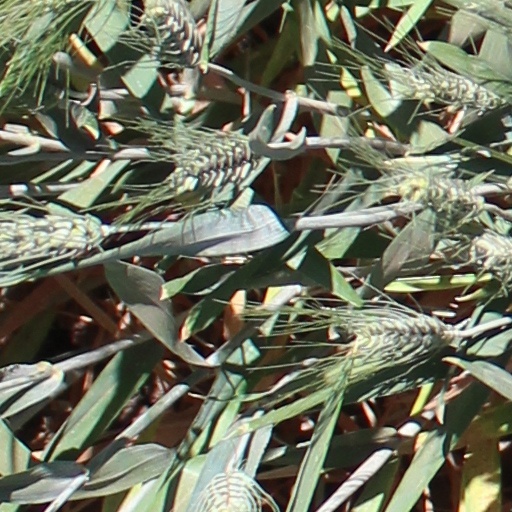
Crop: wheat